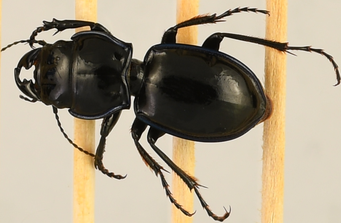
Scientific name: Pasimachus elongatus
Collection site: North Sterling NEON (STER), plot STER_033